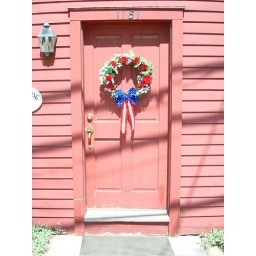
The front door of af an old colonial house in Chepachet, Rhode Island